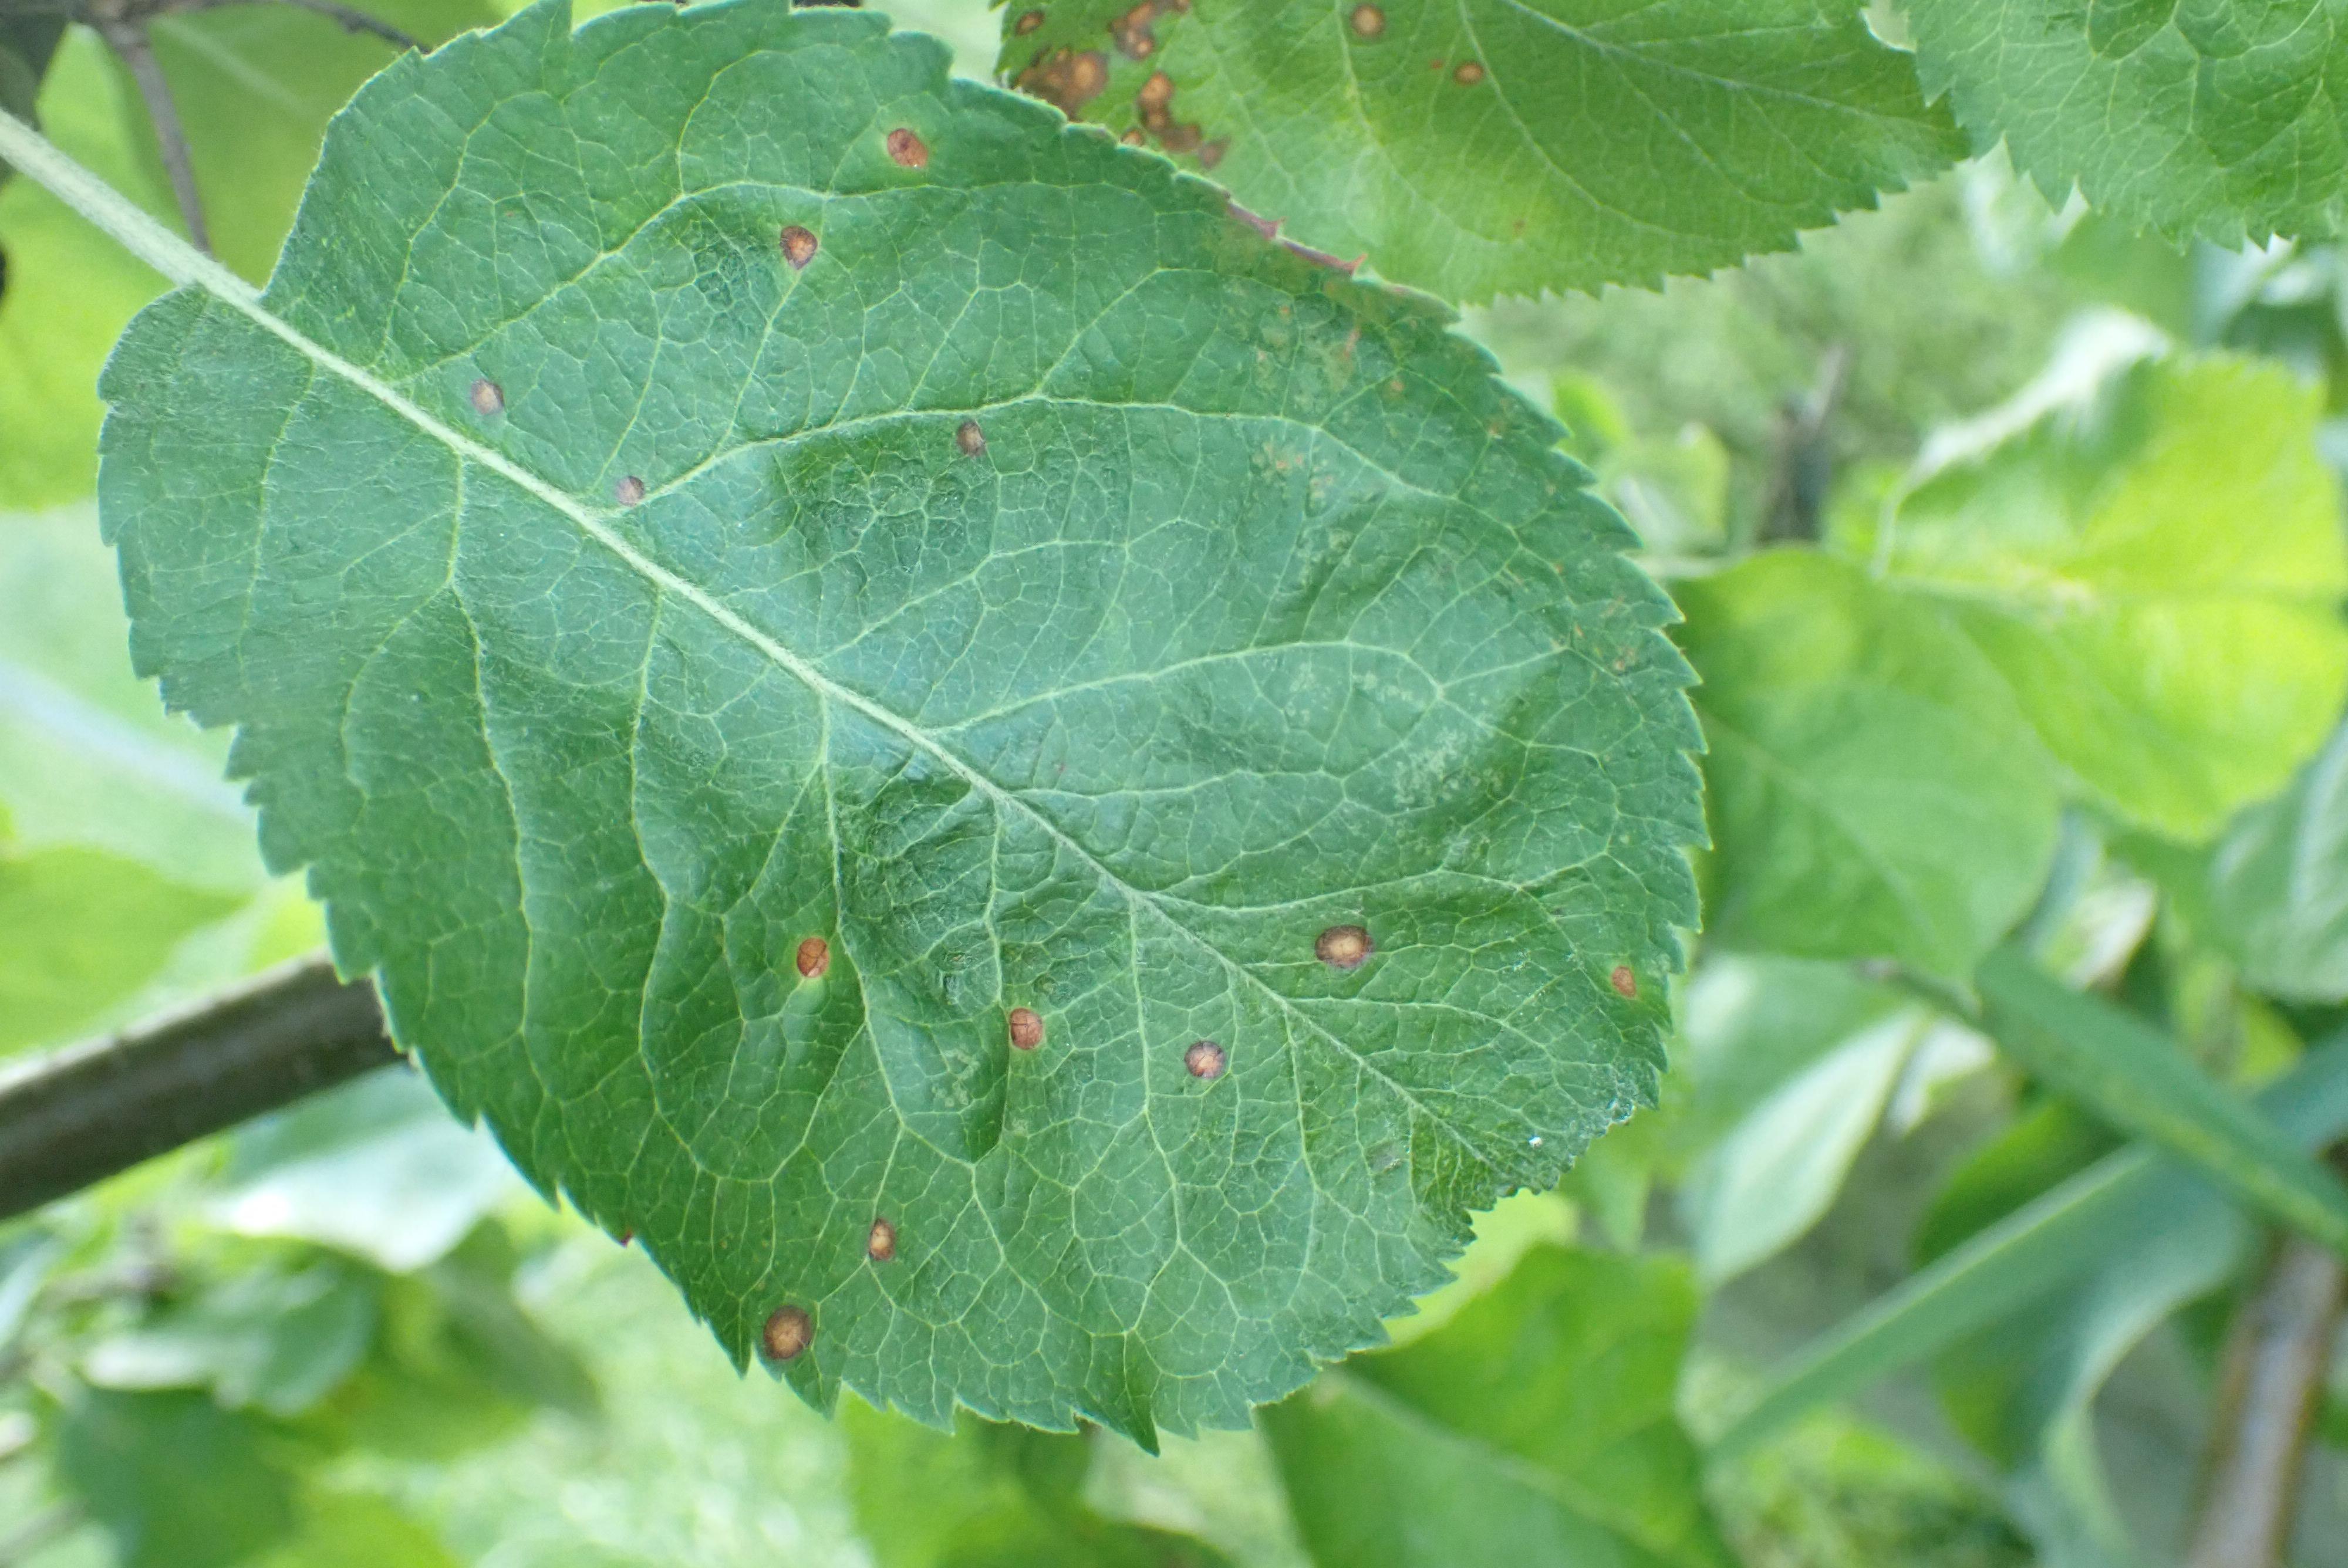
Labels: frog_eye_leaf_spot